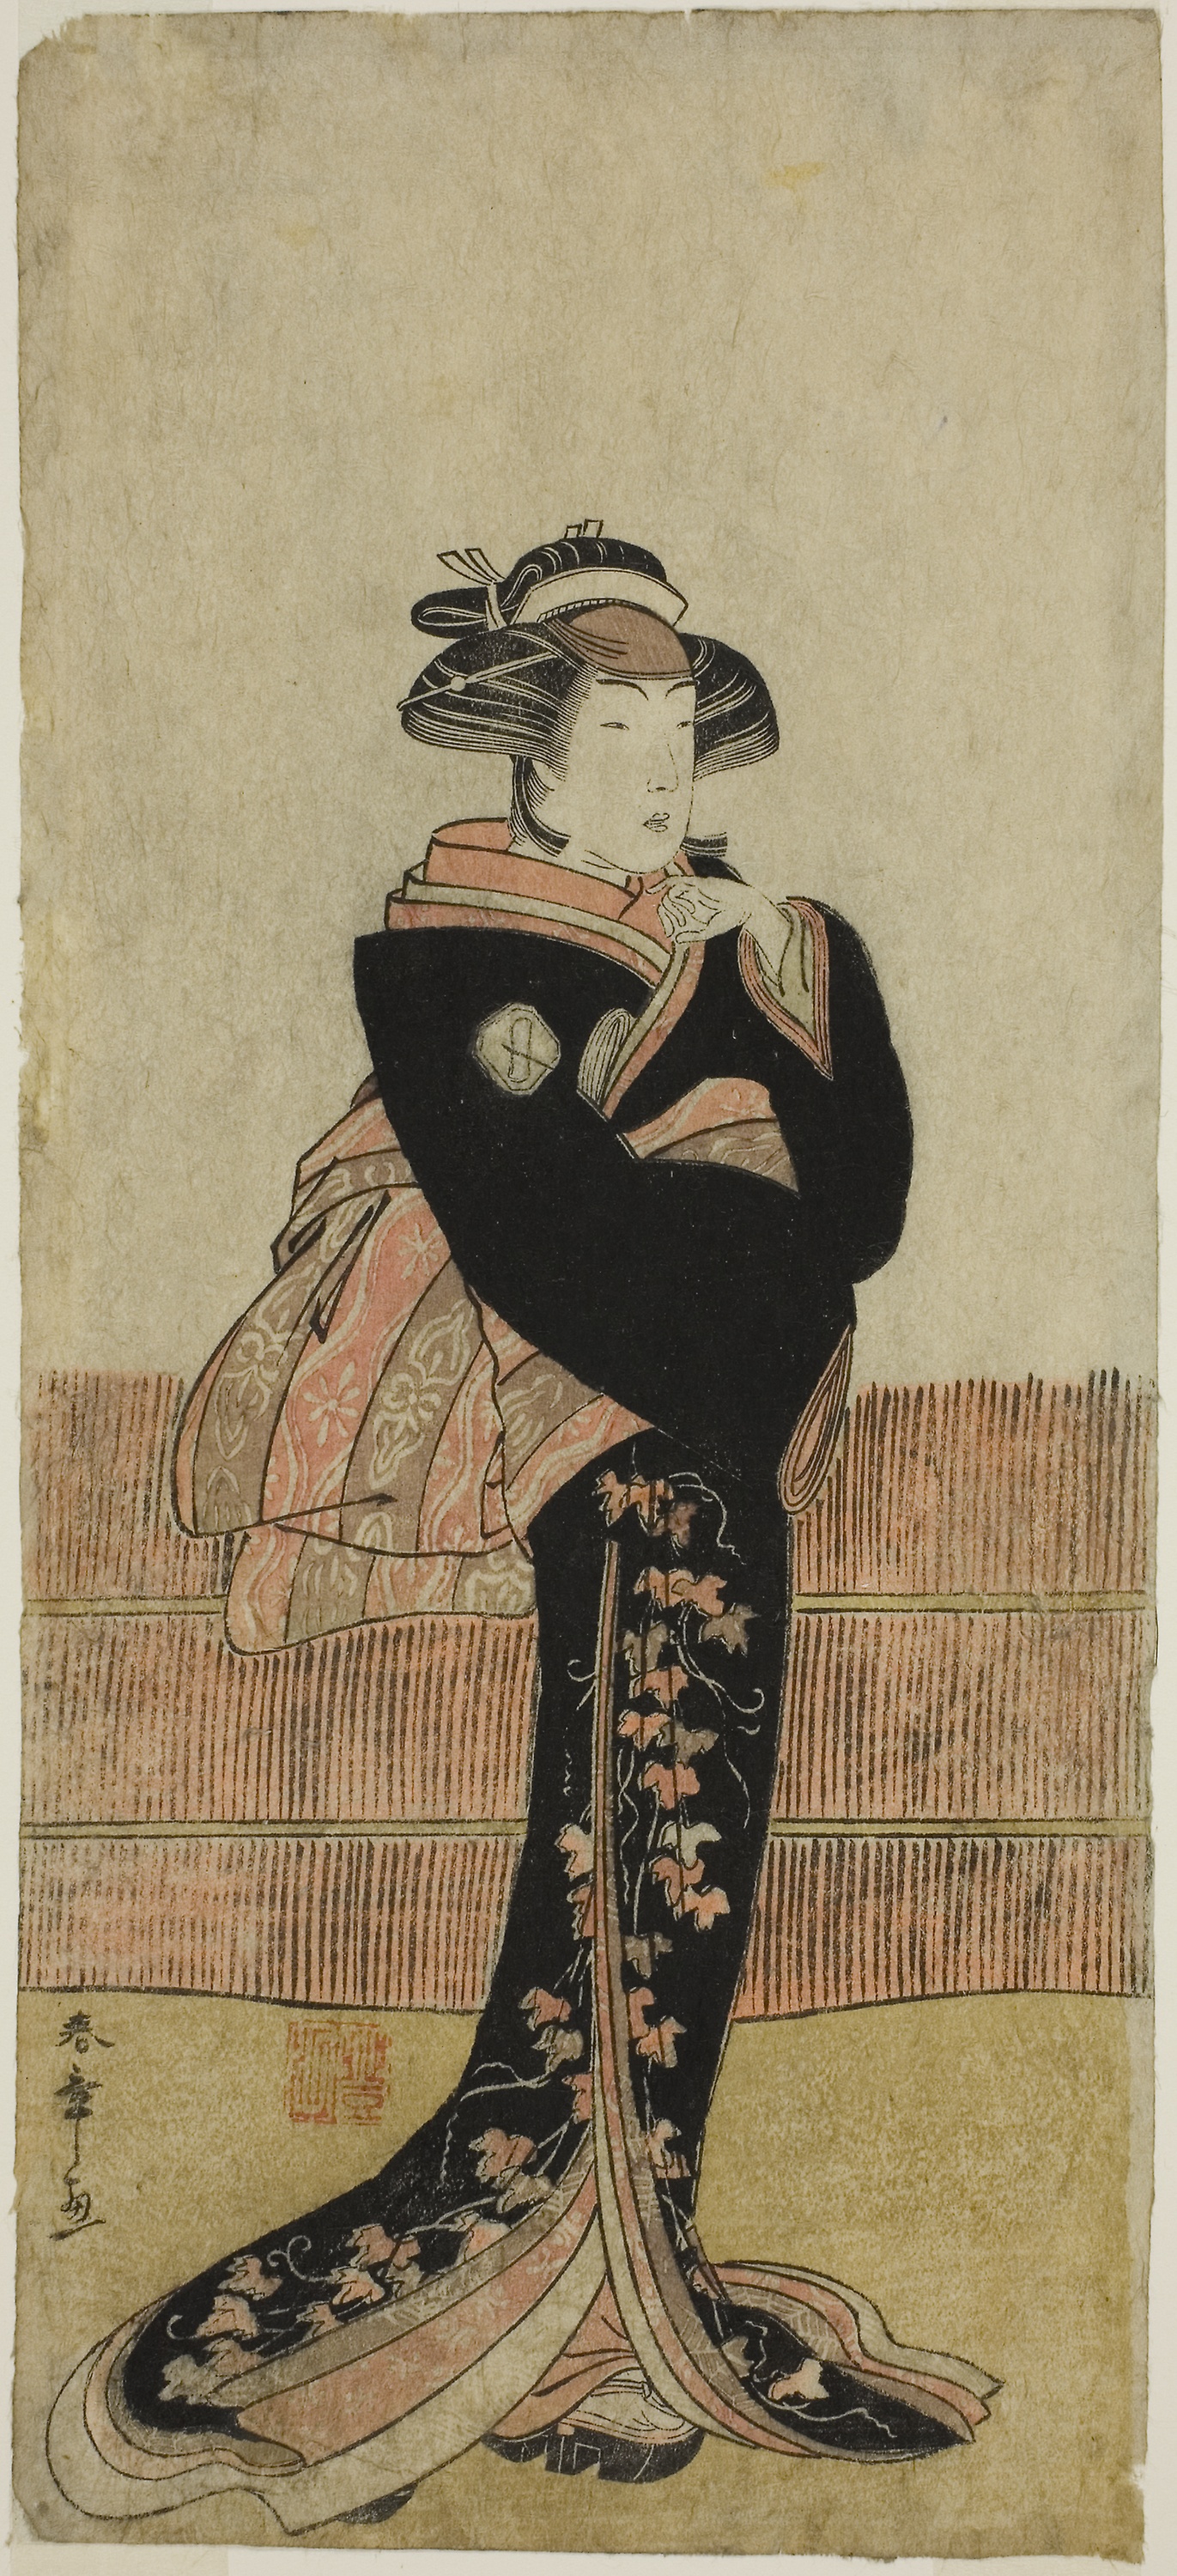
retro style, art, vintage clothing, illustration, style